KG Mobility

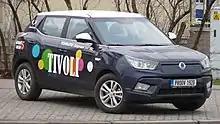
The Tivoli was SsangYong's first new model under Mahindra & Mahindra ownership

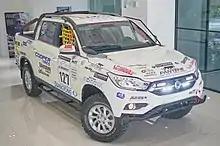
SsangYong's Rexton Sports pick-up

In April 2010, the company released a statement citing interest of three to four local and foreign companies in acquiring SsangYong Motor Company, resulting in shares rising by 15%. The companies were later revealed to be Mahindra & Mahindra, Ruia Group, SM Aluminum, Seoul Investments and French-owned Renault Samsung Motors of South Korea. In August 2010, Mahindra & Mahindra Limited was chosen as the preferred bidder for SsangYong. The acquisition was completed in February 2011 and cost Mahindra US$463.6 million.